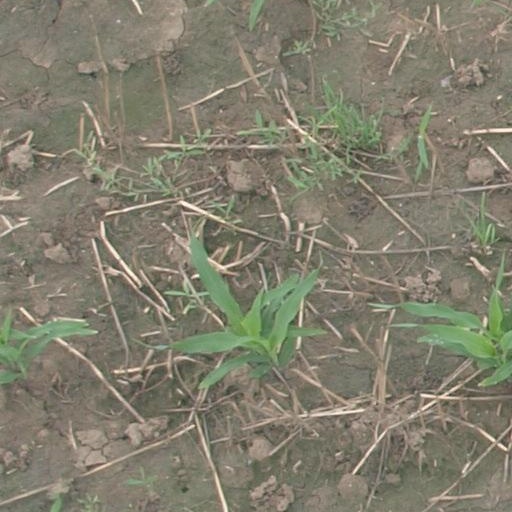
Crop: maize; corn